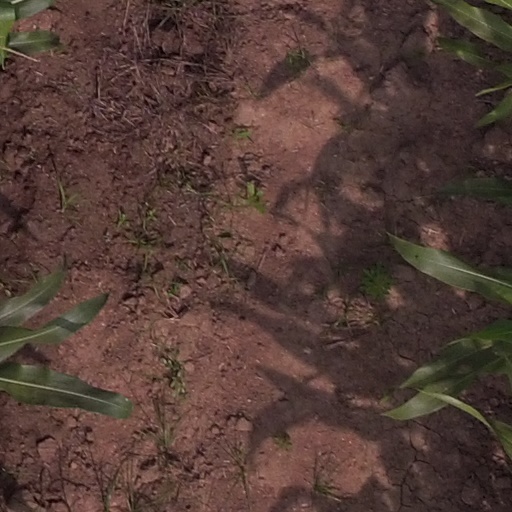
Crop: maize; corn